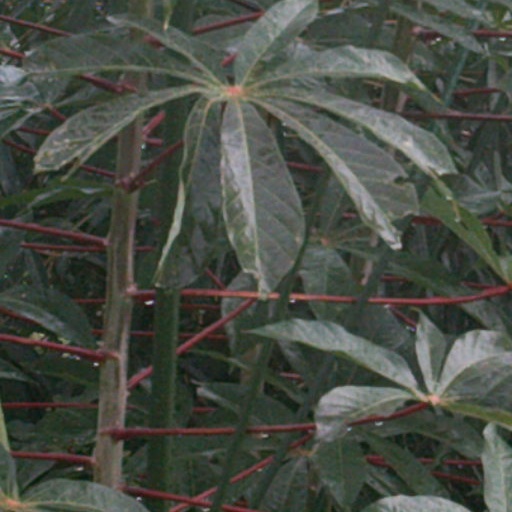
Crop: cassava